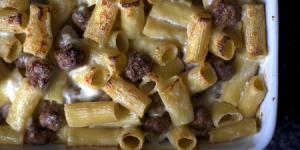
tallarines con mini albondigas